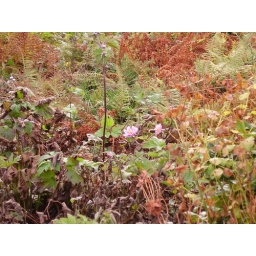
A single blooming flower in a field of half-dead plants.